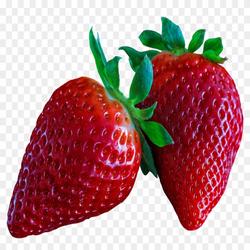
Label: Strawberry